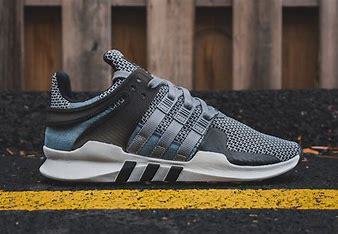
Brand: Adidas
Model: EQT Support Adv